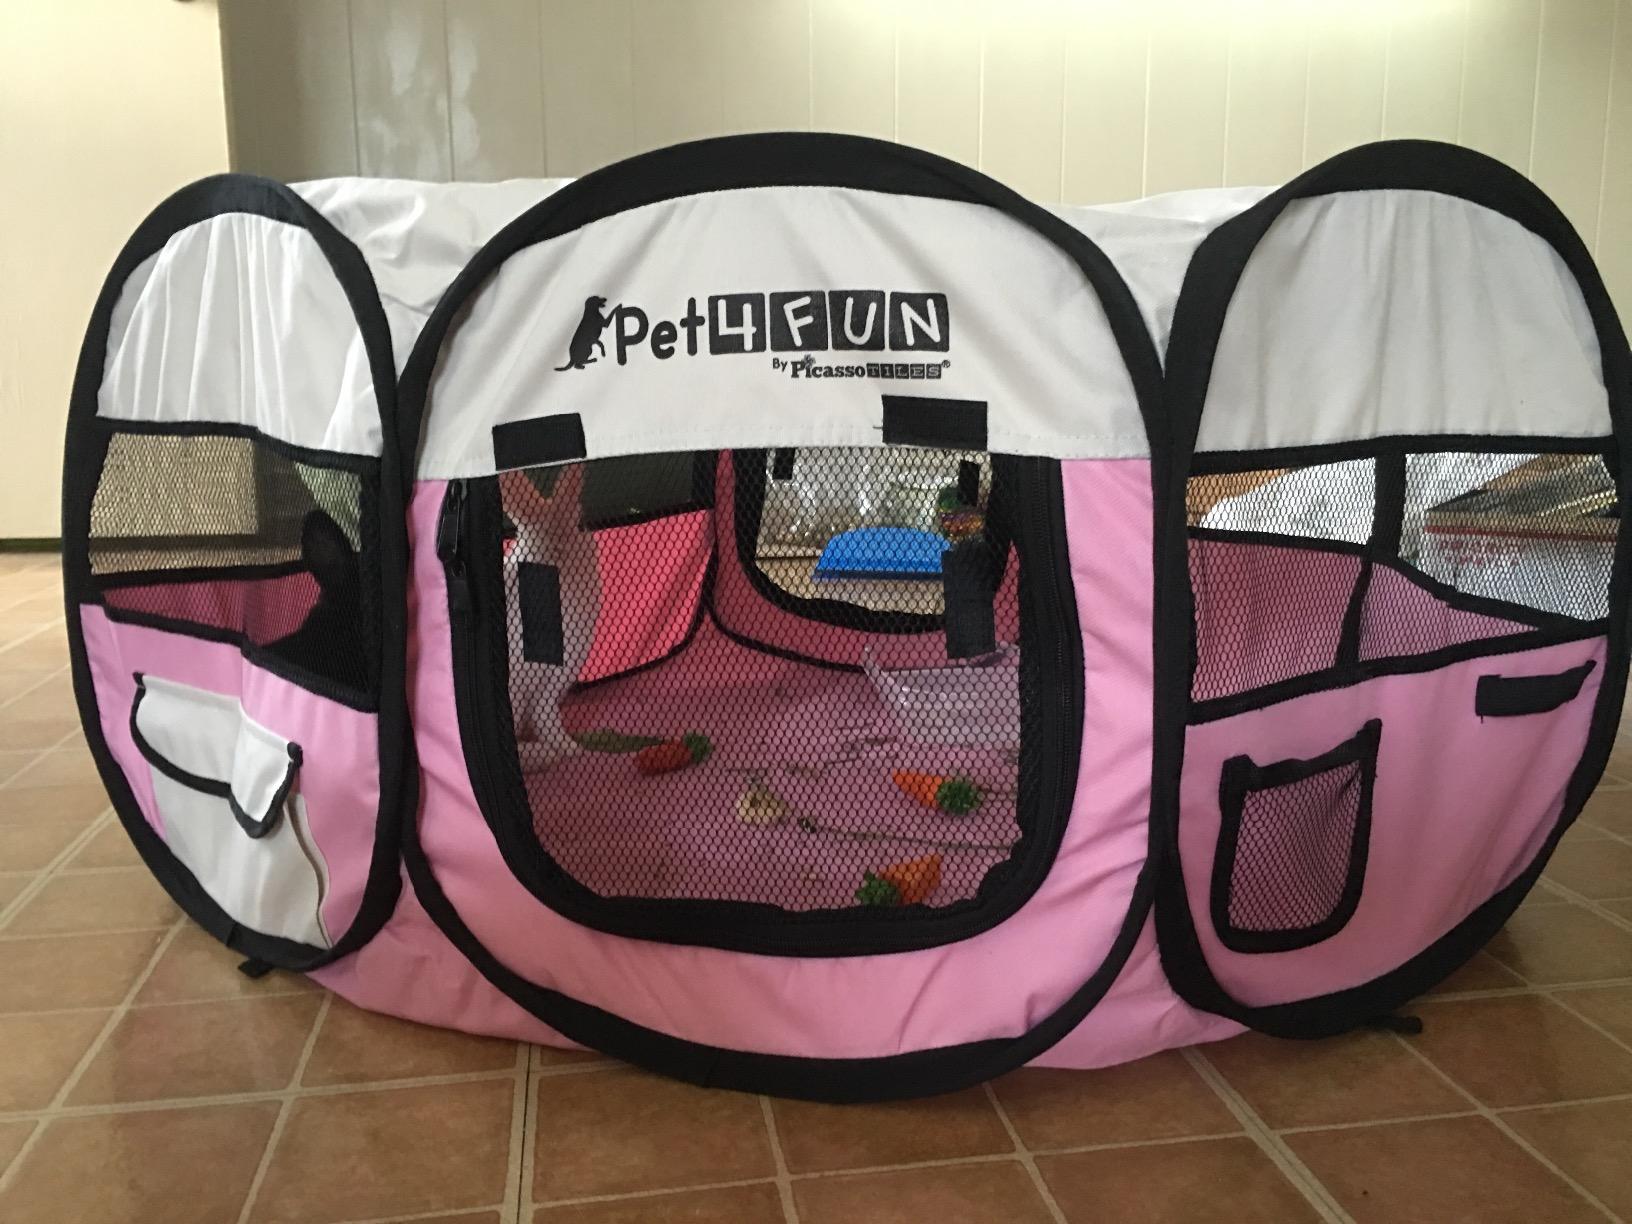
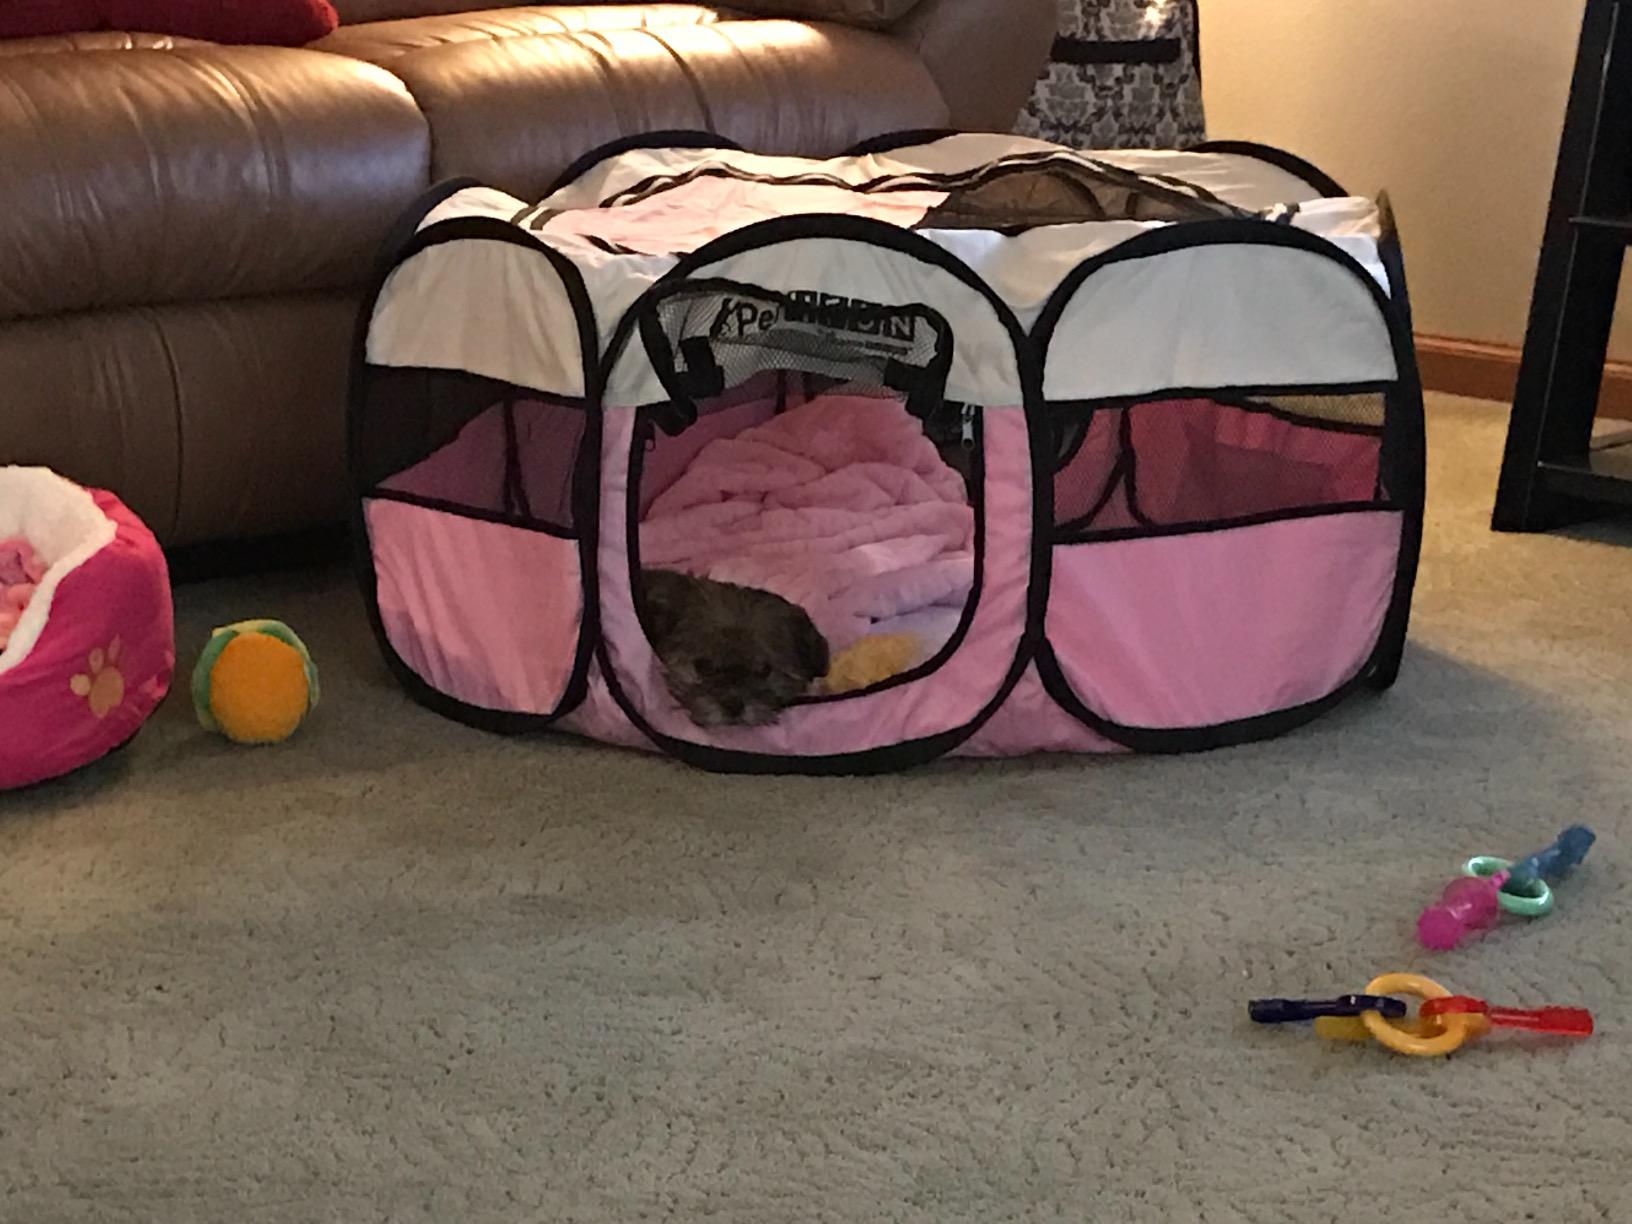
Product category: items_kennel
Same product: yes